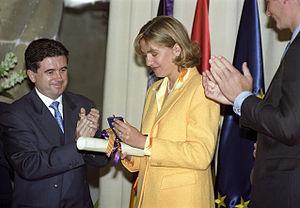
Iñaki Urdangarin Liebaert, né le 15 janvier 1968 à Zumarraga, est un ancien joueur de handball espagnol, ayant joué en équipe nationale. Époux de l'infante Cristina de Borbón, seconde fille du roi Juan Carlos Iᵉʳ d'Espagne. Par ce mariage, il est devenu duc consort de Palma de Majorque.